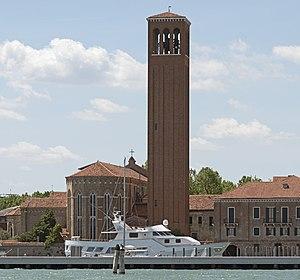
L'église Sant'Elena est une église catholique de Venise, en Italie.